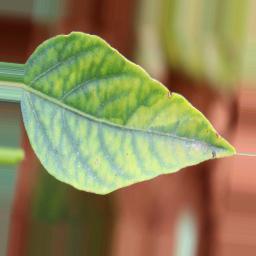
Label: nutritional